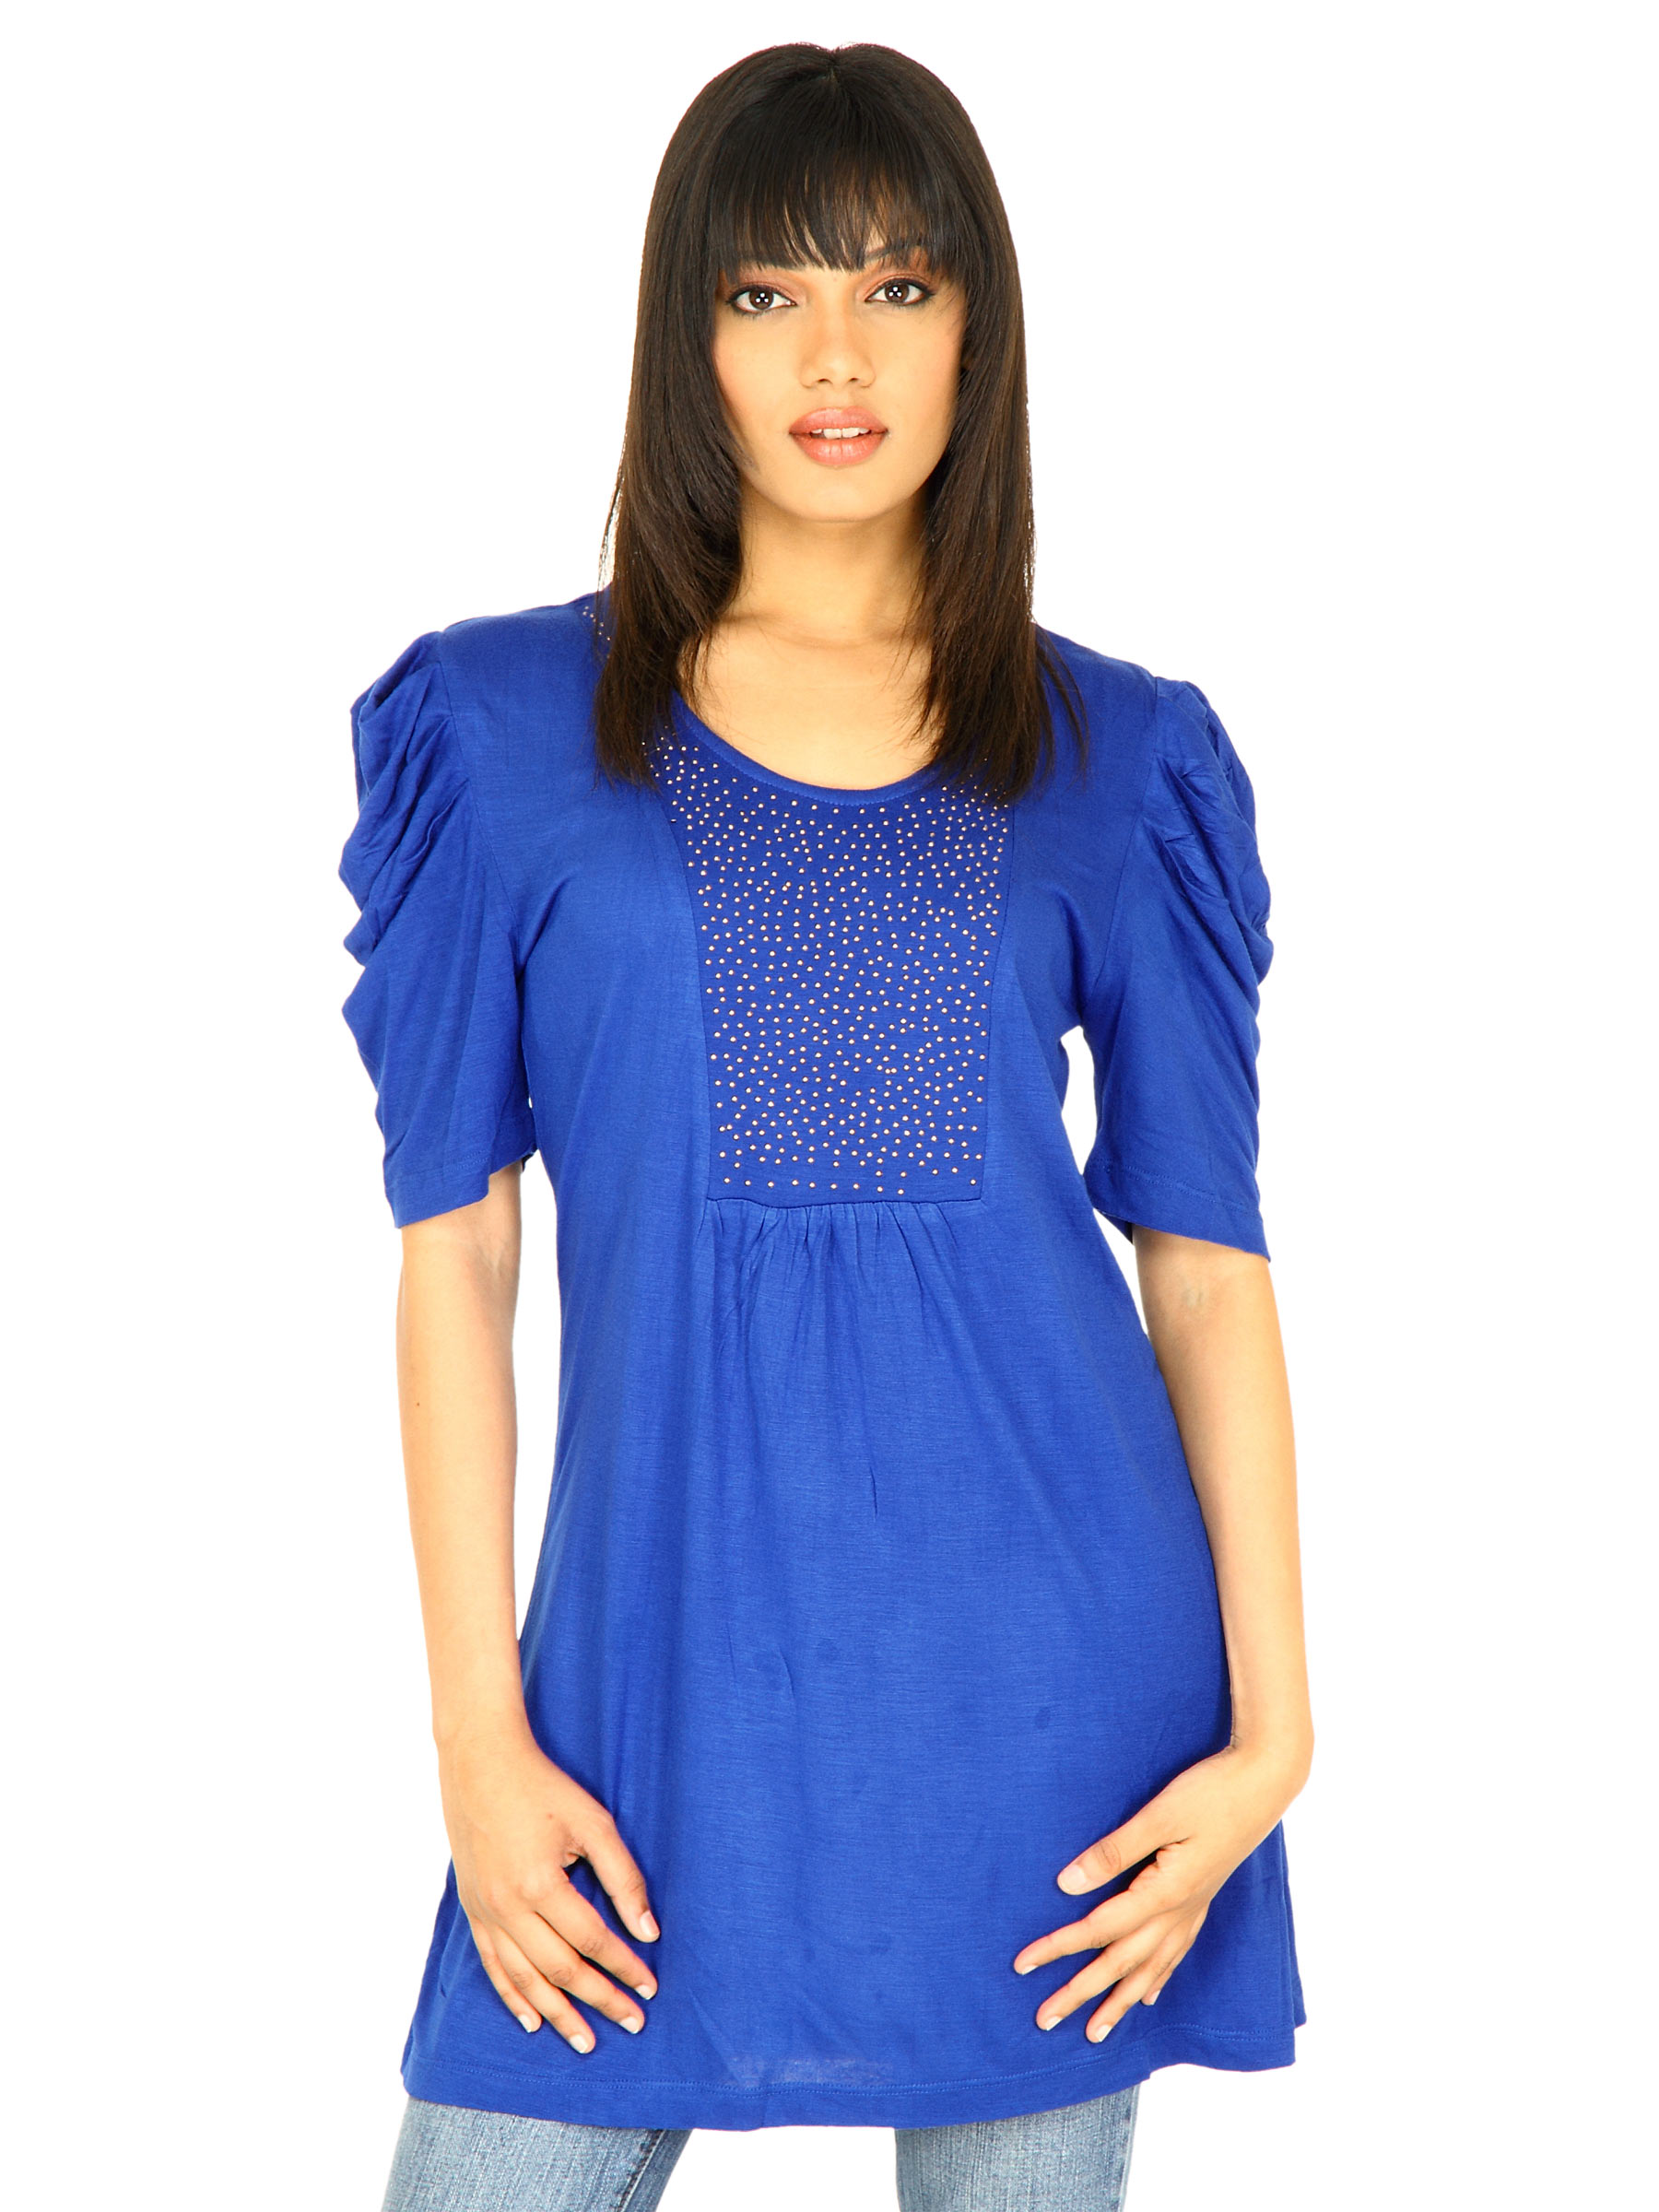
Scullers For Her Women Scullers Top Navy Blue Tops
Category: Apparel / Topwear / Tunics
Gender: Women
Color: Navy Blue
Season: Fall 2011
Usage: Casual